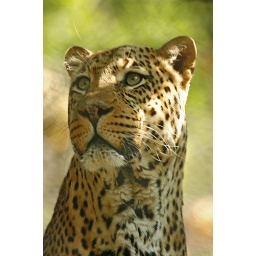
The male African Leopard up in the tree